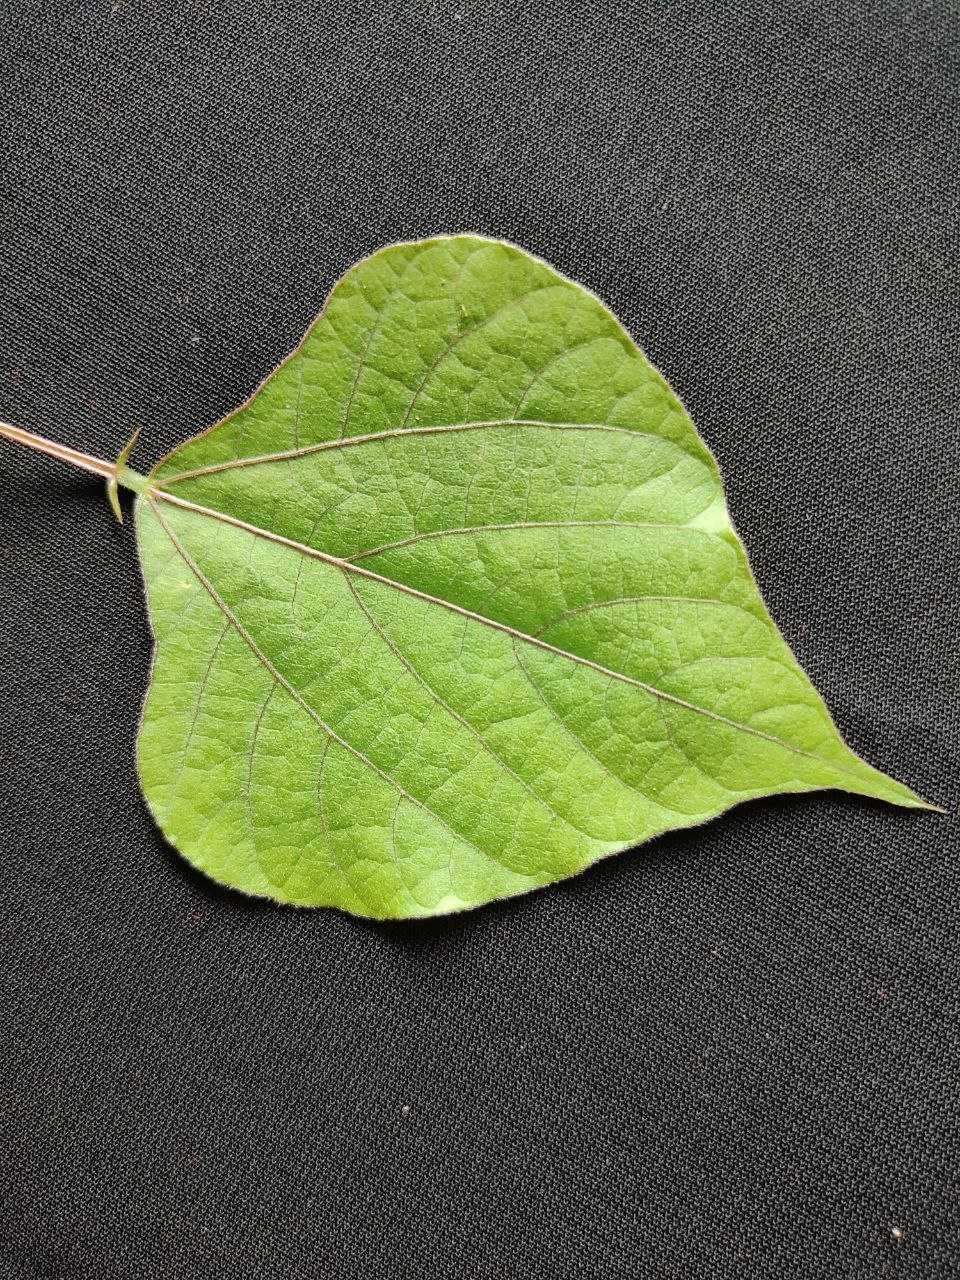
Crop: bean
Leaf condition: Fresh Leaf